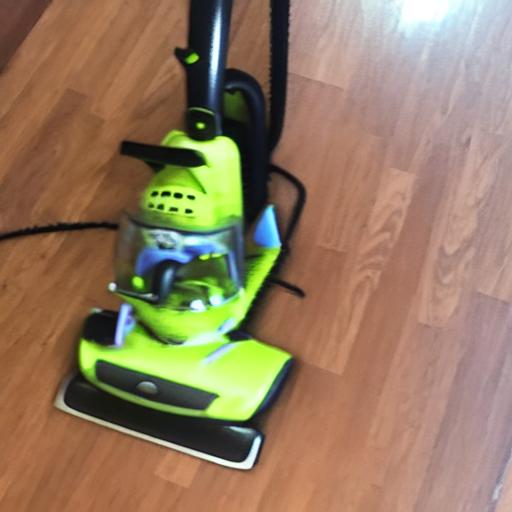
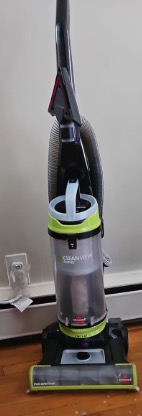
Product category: items_vacuum
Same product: no